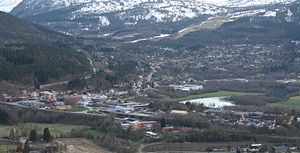
Surnadal / Elve, fjorde, fjelde, dale og søer / Andre naturelementer
Skei er kommunesæde i Surnadal
Surnadal er en kommune i Nordmøre i Møre og Romsdal fylke i Norge. I nord grænser den til Halsa og Hemne, i øst til Rindal, i syd til Oppdal, og i sydvest til Sunndal. Over fjorden i nordvest ligger Tingvoll kommune. Administrationscentret hedder Skei.